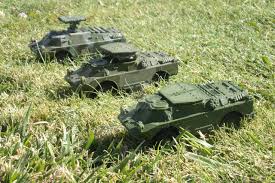
Label: BTR